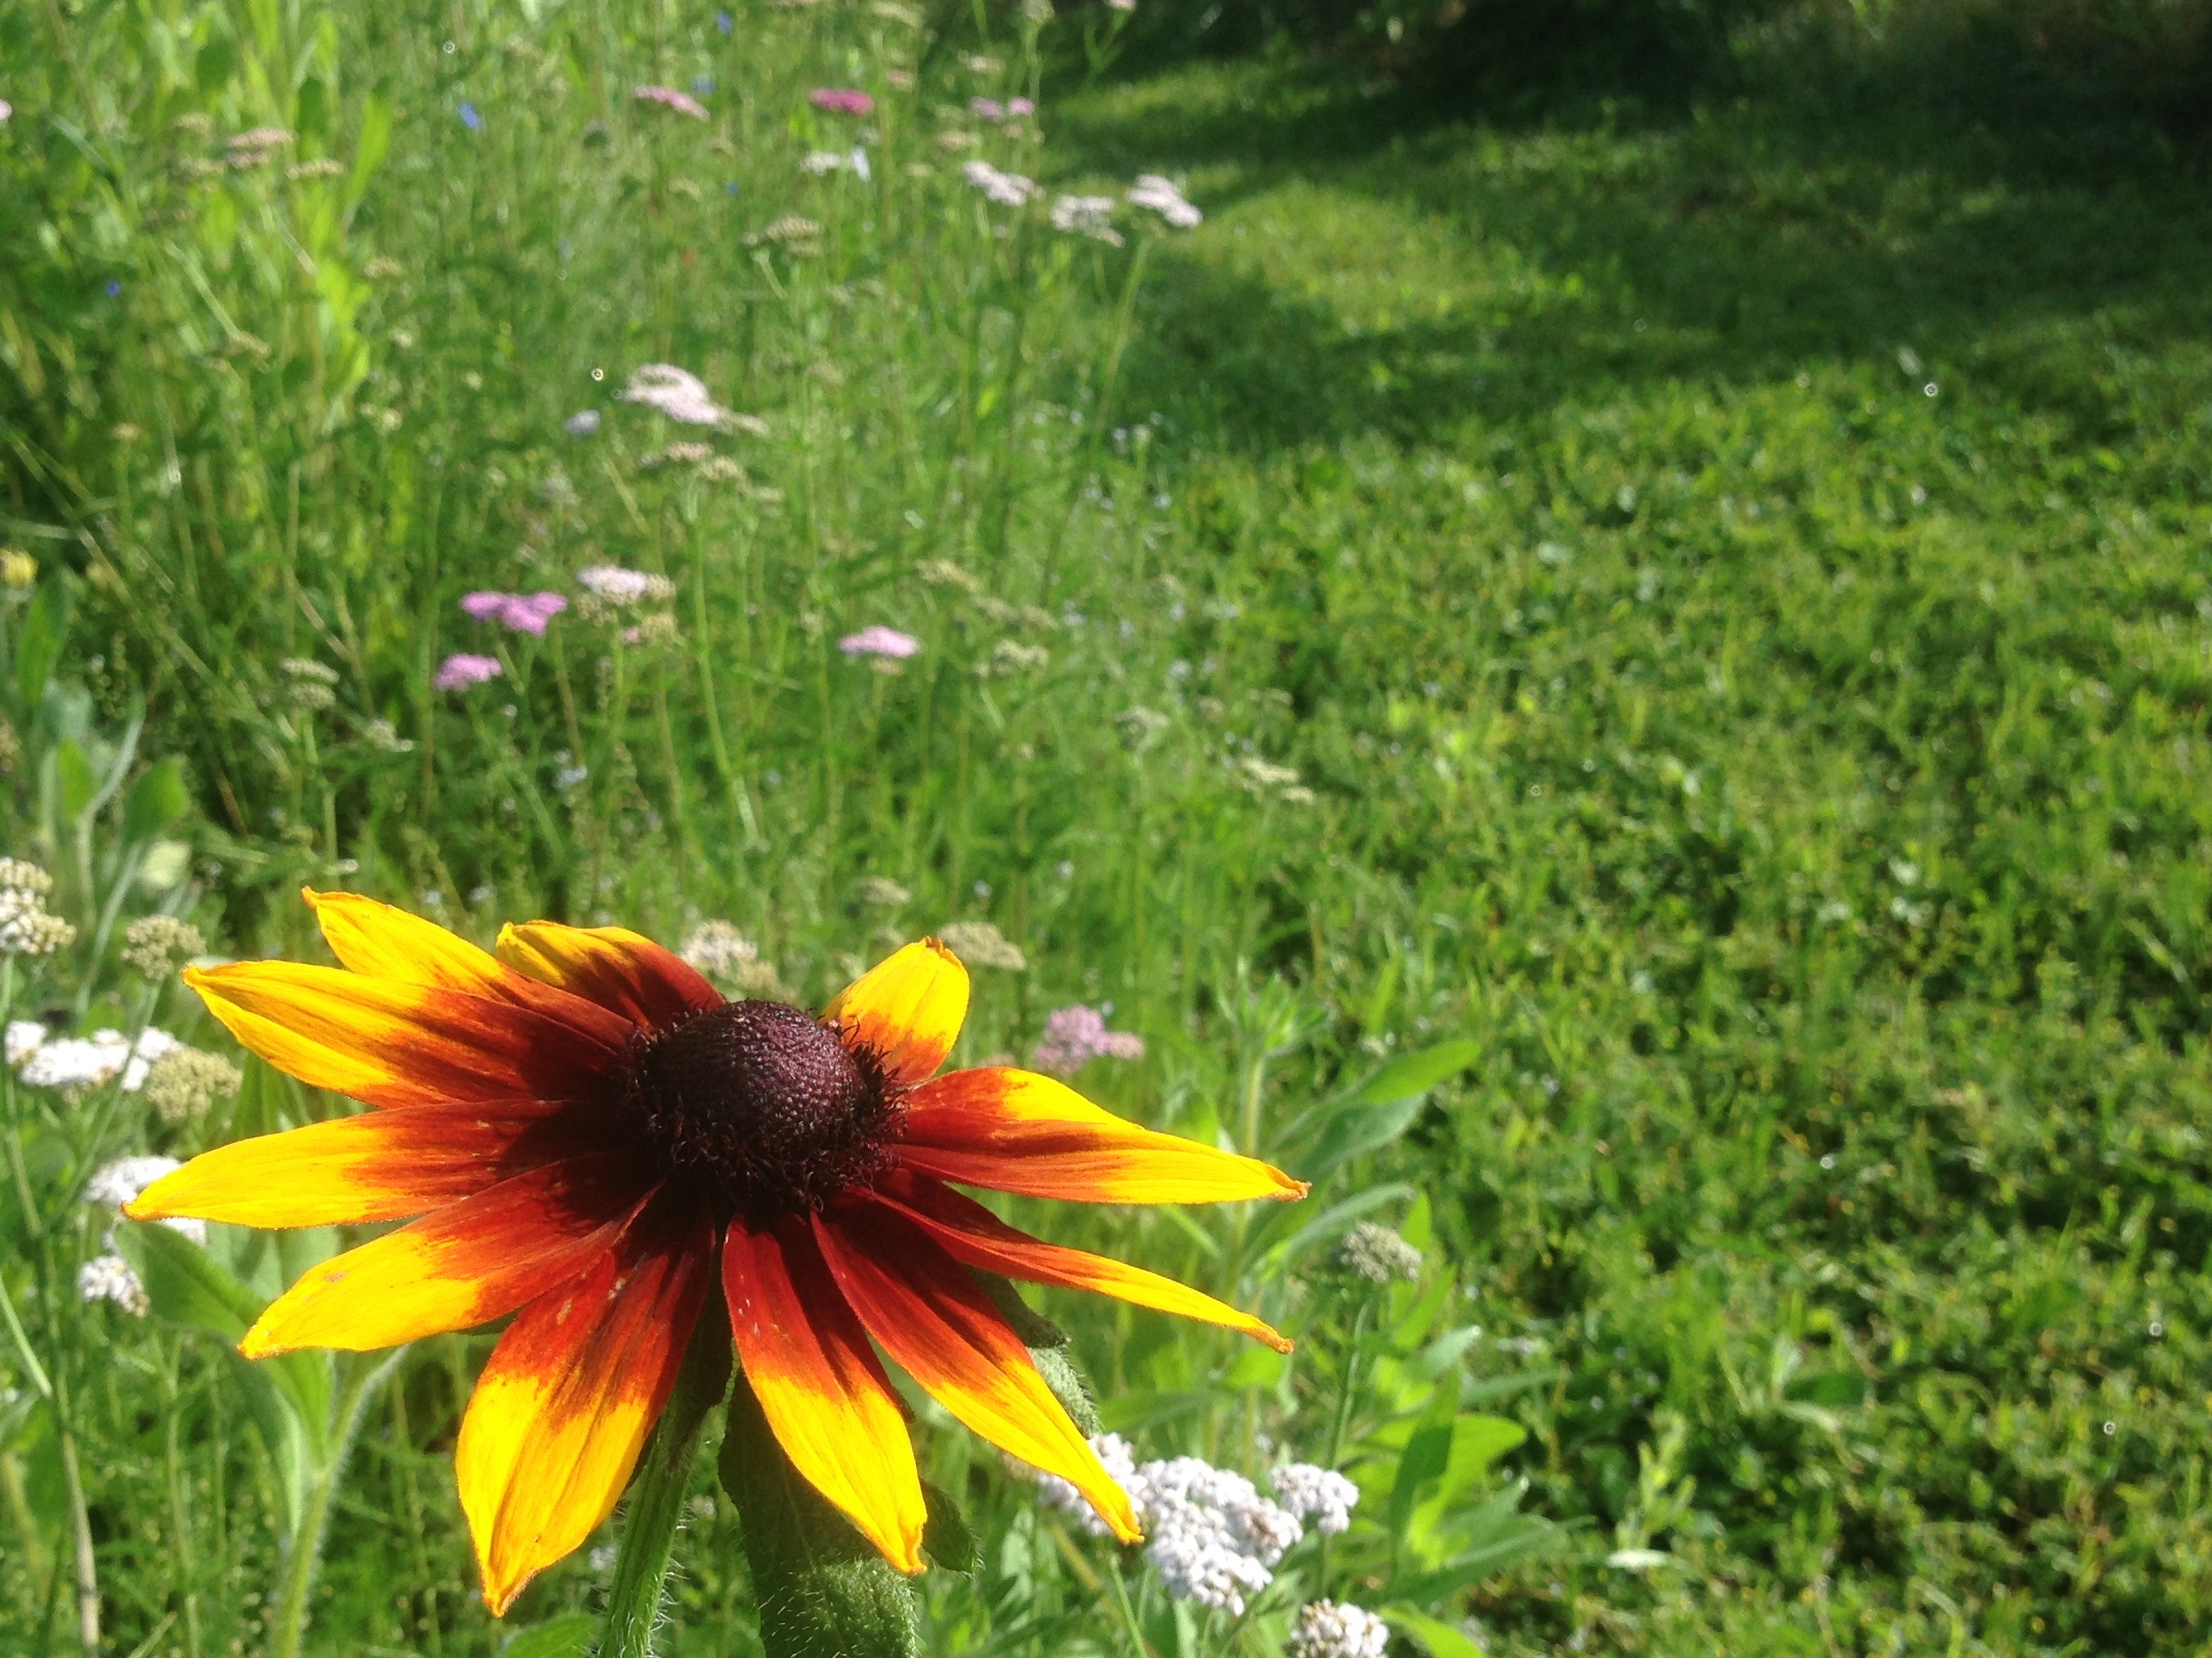
nature, grass, plant, field, lawn, meadow, prairie, flower, petal, botany, flora, wildflower, flowering plant, daisy family, annual plant, land plant